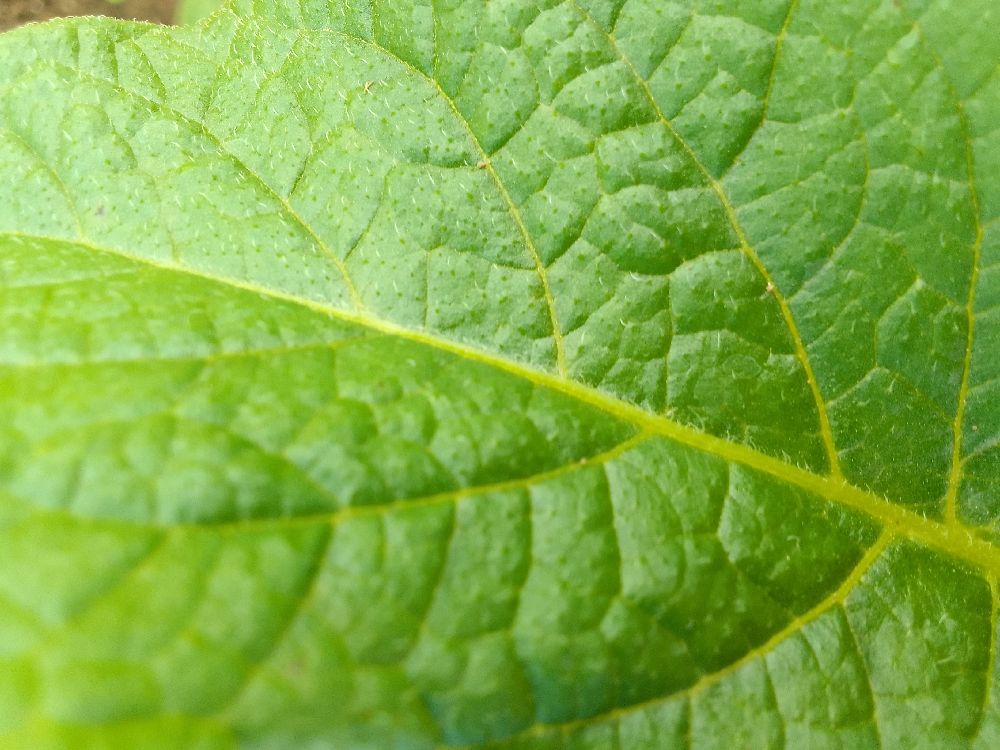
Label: Healthy